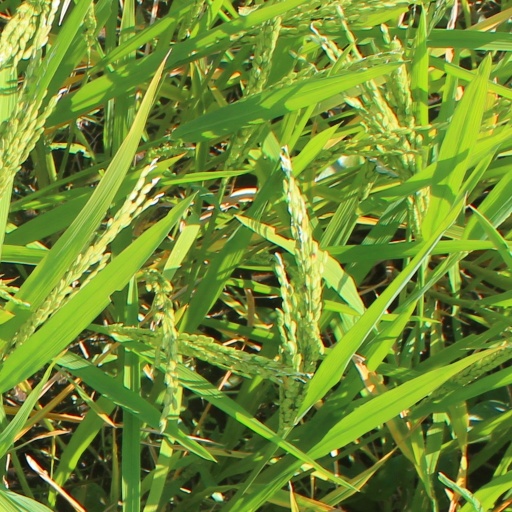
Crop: rice